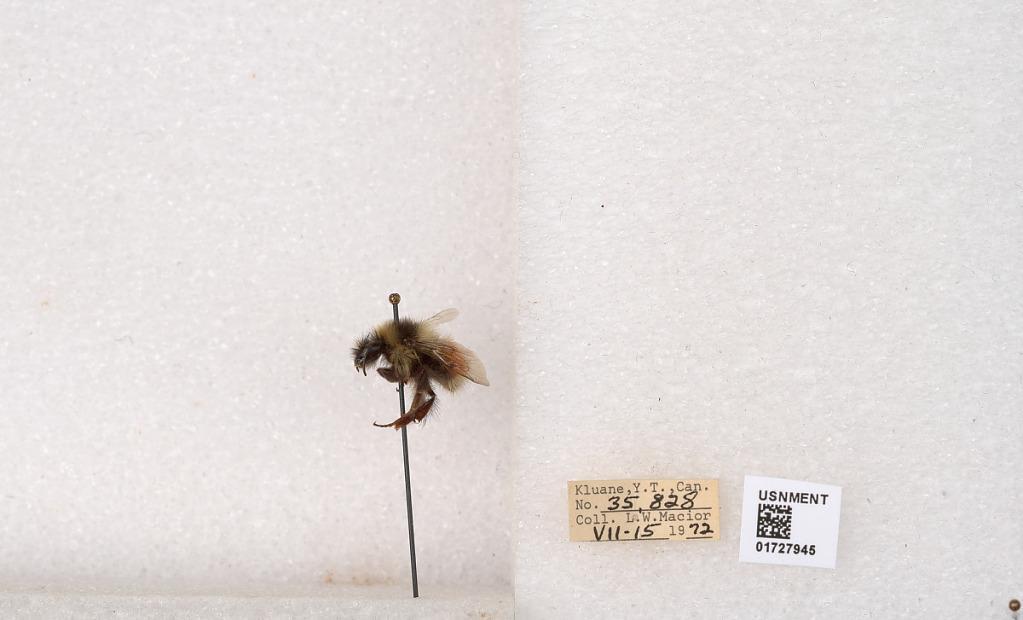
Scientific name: Bombus (Pyrobombus) sylvicola Kirby
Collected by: L. Macior
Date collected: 1972-7-15
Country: Canada
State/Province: Yukon Teritory
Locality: Kluane National Park and Reserve
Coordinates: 60.7493, -139.504